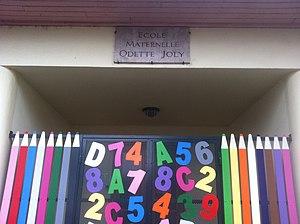
L'école Odette Joly, à Miribel, dans l'Ain, France.
Miribel est une commune française, située dans le département de l'Ain en région Auvergne-Rhône-Alpes, à environ 14 km de Lyon. Elle fait partie de l'unité urbaine de la capitale régionale. Elle appartient également à la région naturelle de la Côtière même si son territoire s'étendant bien au-delà du coteau, le hameau des Échets se trouve plutôt à l'orée du plateau de la Dombes, au contraire de celui du Mas Rillier qui se trouve sur le coteau lui-même.